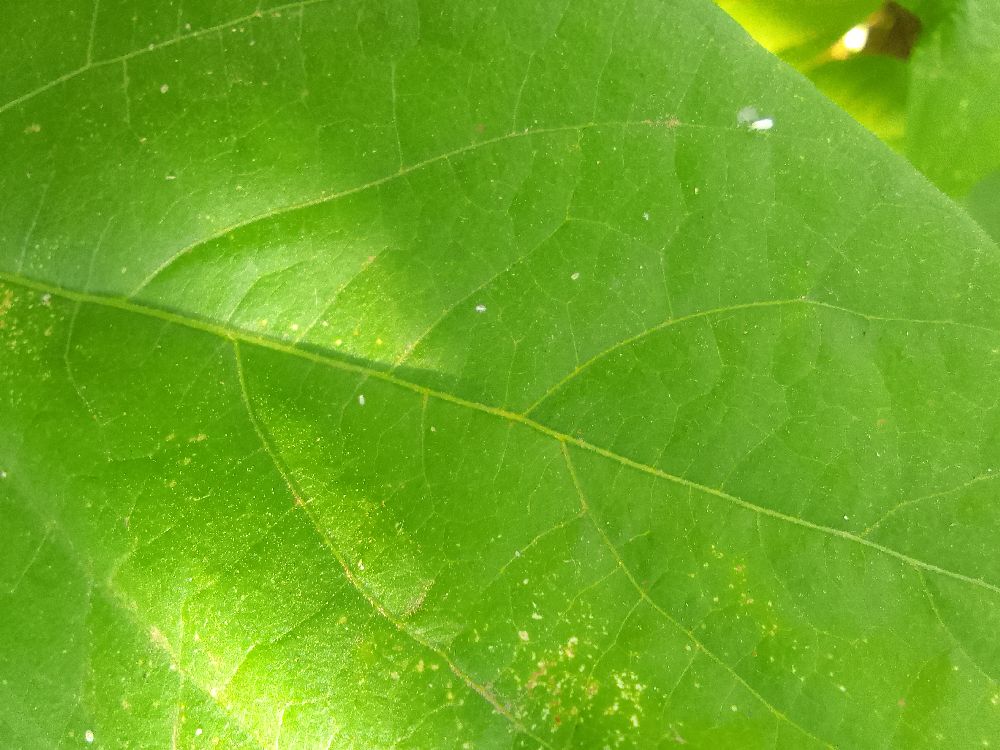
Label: healthy